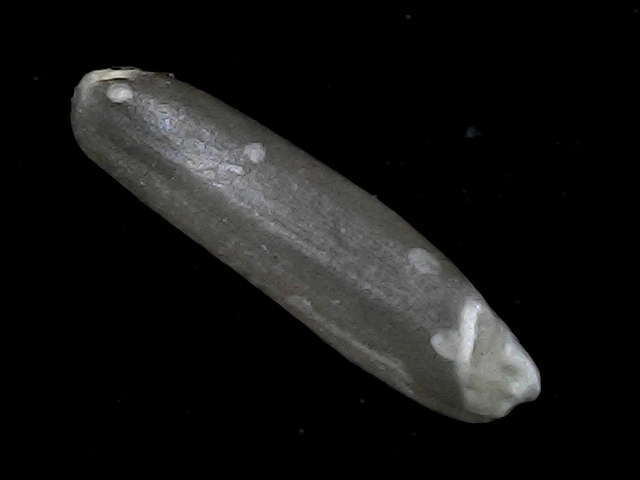
Rice variety: BD70